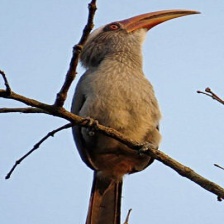
Species: MALABAR HORNBILL
Scientific name: OCYCEROS GRISEUS
ImageNet parent category: hornbill